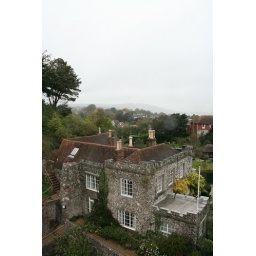
A view over the stone house north of Lewes castle